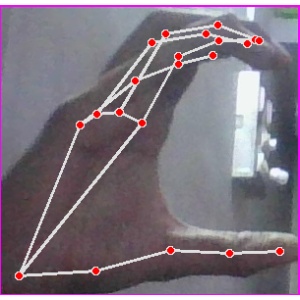
अक्षर: ऋ